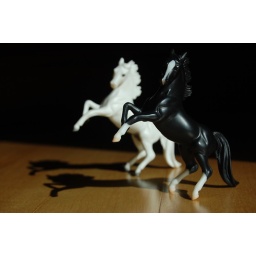
[SHADOWS] The focus is on the black horse in the front.